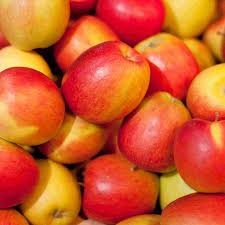
Label: apple